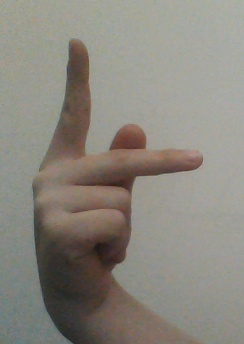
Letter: dha